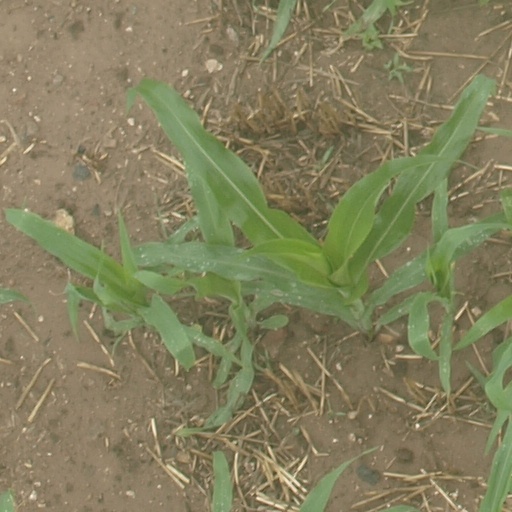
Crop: maize; corn